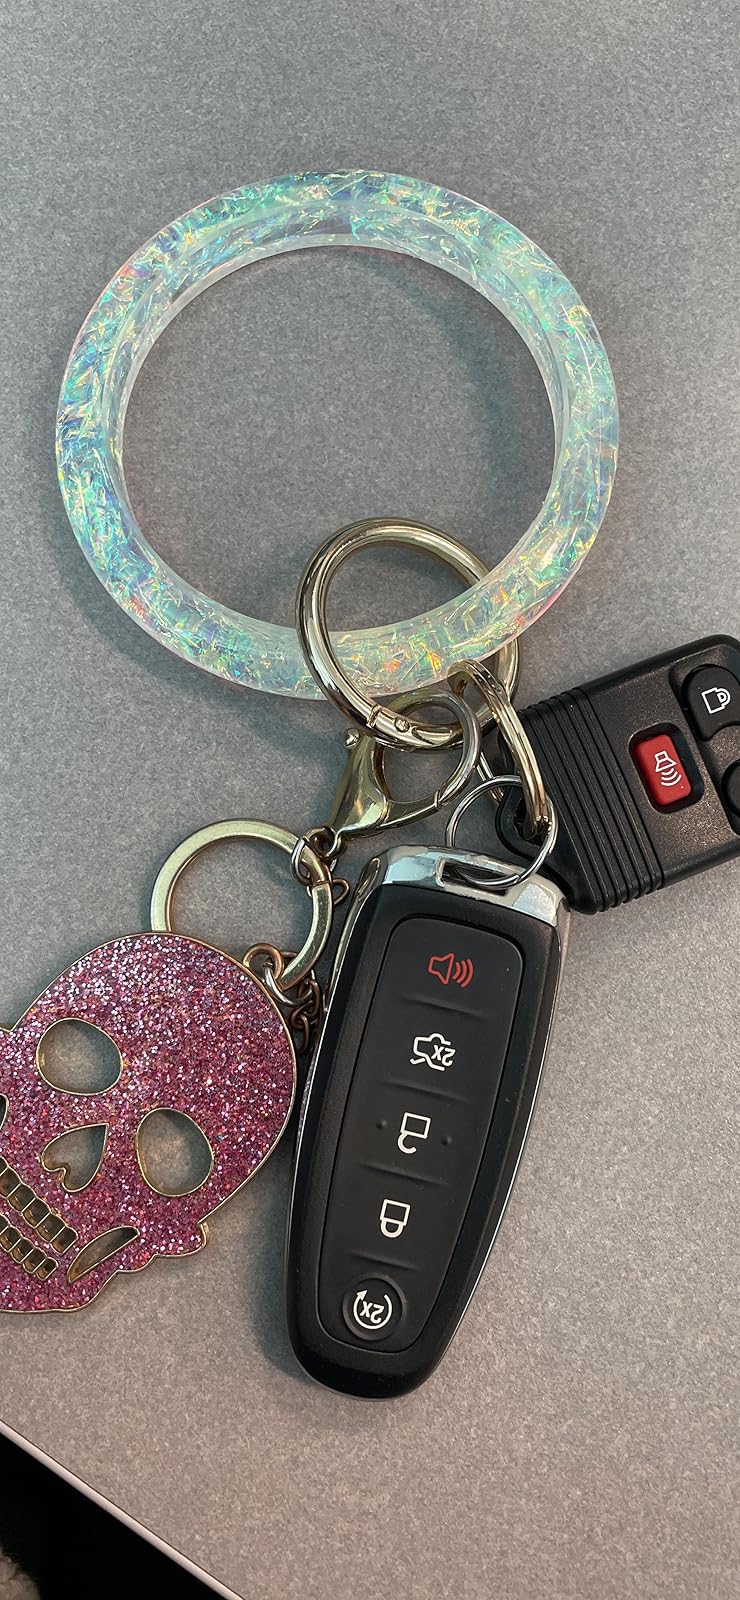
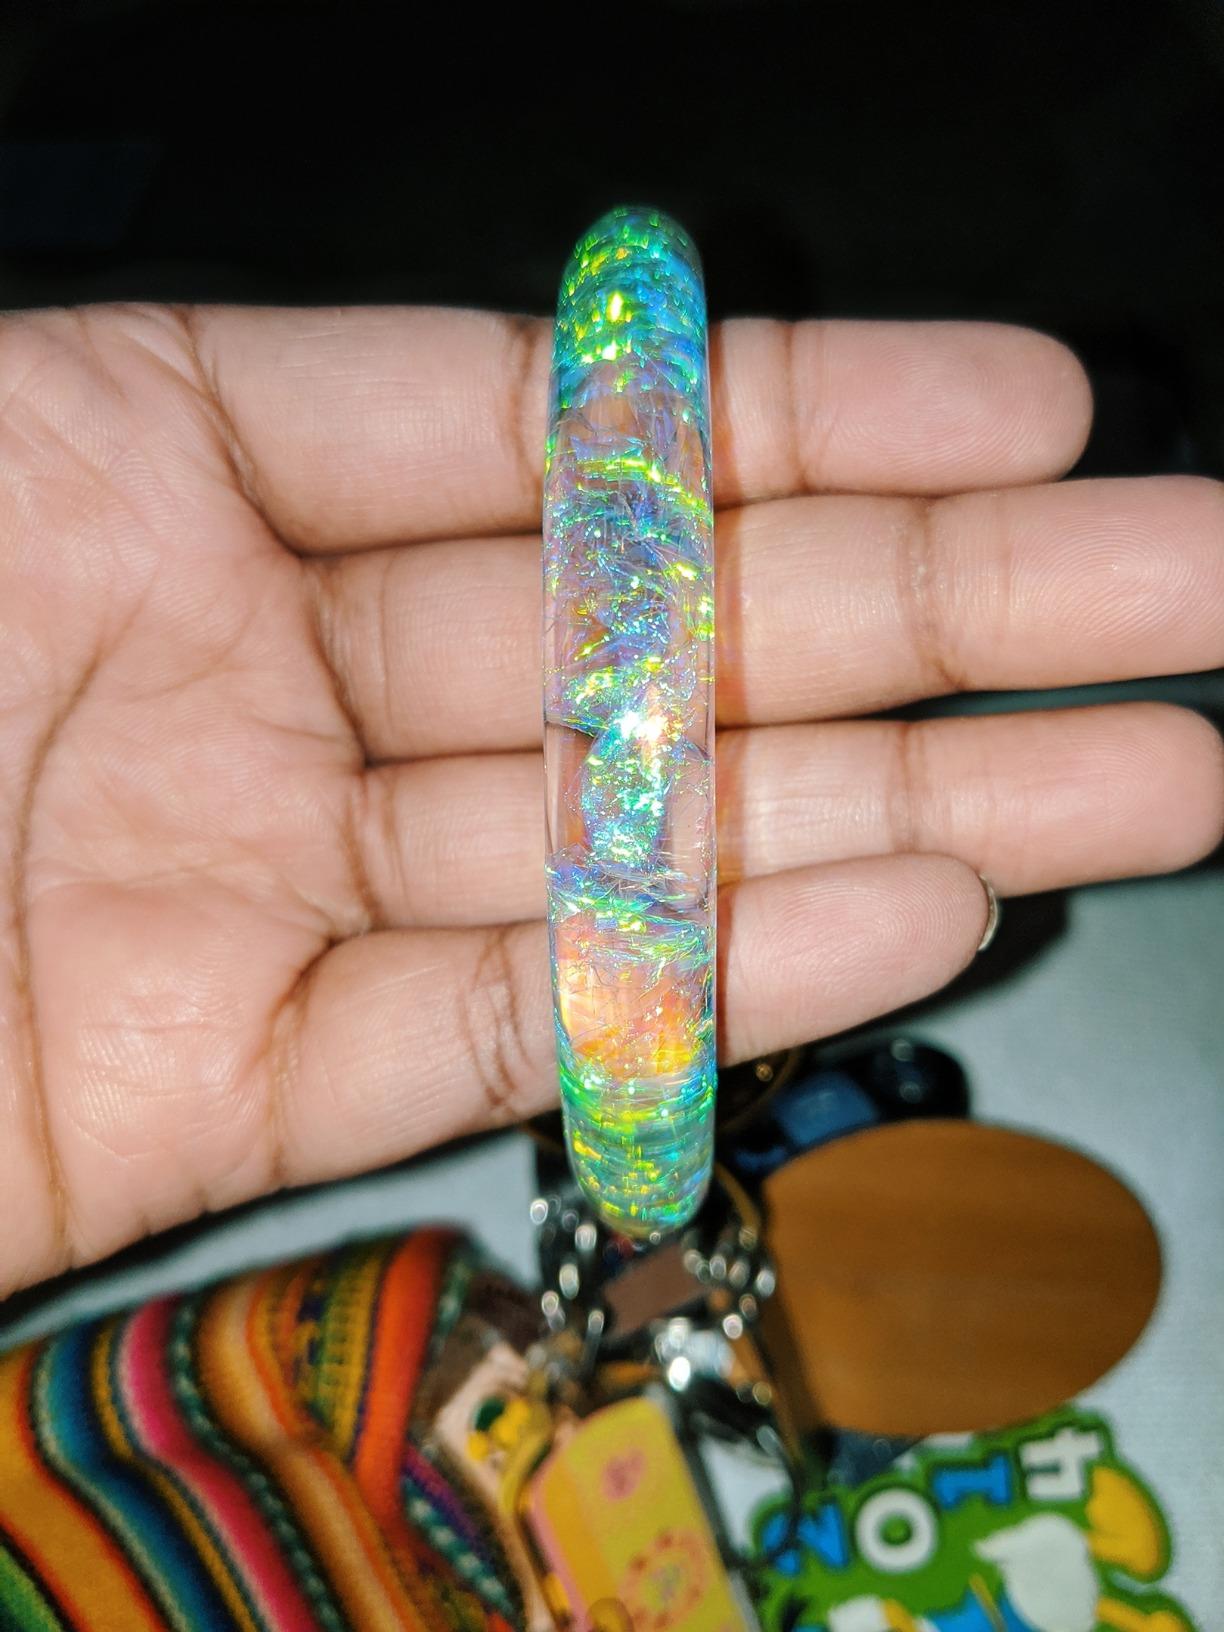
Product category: accessories_keychain
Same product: yes